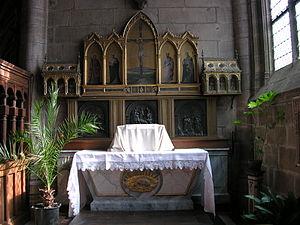
Cathédrale de Moulins (Allier-France) - L'autel du saint-Sacrement. Les trois bas-reliefs, en bois sculpté et du 16e siècle, ornaient la face intérieure du jubé, démoli en 1769. Ils représentent la montée de la Vierge au Calvaire, son Assomption et son Couronnement
La cathédrale Notre-Dame-de-l'Annonciation de Moulins est une cathédrale catholique romaine située à Moulins, dans le département de l'Allier. Elle est le siège épiscopal du diocèse de Moulins.